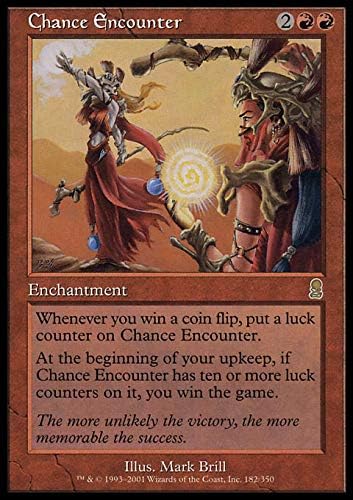
Magic The Gathering - Chance Encounter - Odyssey
Category: Toys & Games
Magic: the Gathering is a collectible card game created by Richard Garfield. In Magic, you play the role of a planeswalker who fights other planeswalkers for glory, knowledge, and conquest. Your deck of cards represents all the weapons in your arsenal. It contains the spells you know and the creatures you can summon to fight for you. Card Name : Chance Encounter Cost : 2RR Color : Red Card Type : Enchantment Card Text : Whenever you win a coin flip, put a luck counter on Chance Encounter. At the beginning of your upkeep, if Chance Encounter has ten or more luck counters on it, you win the game.
Features: A single individual card from the Magic: the Gathering (MTG) trading and collectible card game (TCG/CCG). | This is of Rare rarity. | From the Odyssey set.